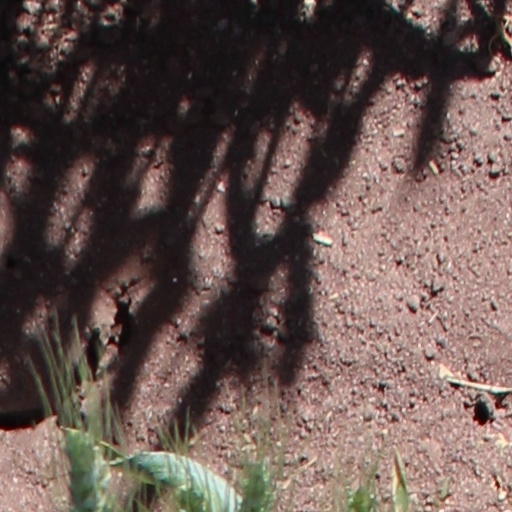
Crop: wheat